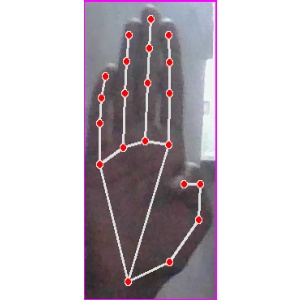
अक्षर: झ